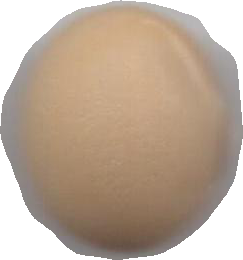
Variety: Grobogan